Mellah of Marrakesh

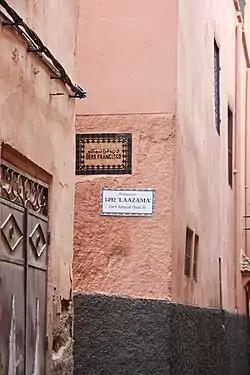
Corner of Talmud Torah and Francisco streets in the Mellah of Marrakesh.

The Mellah of Marrakesh, formerly known as Hay Essalam is the Jewish Quarter ("Mellah") of the city of Marrakesh, Morocco. It is the second oldest of its kind in the country.